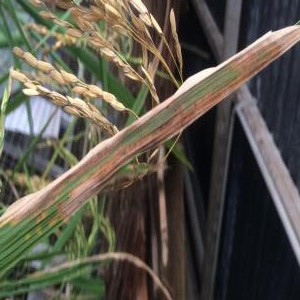
Disease: Bacterialblight